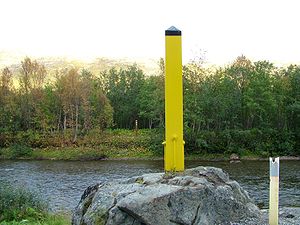
Grense Jakobselv
Grense
Grense Jakobselv er en bebyggelse i Sør-Varanger kommune i Troms og Finnmark fylke i Norge. Den ligger i et lille dalstrøg hvor Jakobselv løber ud i Varangerfjorden. Elven markerer grænsen til Rusland. Tidligere var der permanent bosættelse i dalen, men denne blev fraflyttet i slutningen af 1970'erne/først i 1980'erne. Forsvaret har sin nordligste grænsestation i Grense Jakobselv.